Paris Opera Awards

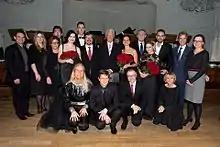
Awards ceremony 2014

This award is an international competition for opera singers. It aims to help showcase opera singers to the professional opera world and to the Parisian public. The contest is open to all opera singers aged 18 or older. It is open to the following voice types: soprano, mezzo-soprano, contralto, countertenor, tenor, baritone, and bass. The winners are chosen by the judges at the finals gala in Paris which is open to the public. The most important prize that the competition confers is the fame that the award confers.